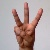
The image shows a hand gesture representing the letter 'W' in Indian Sign Language.